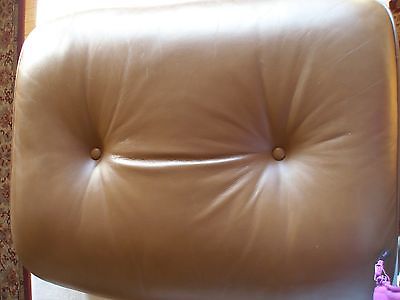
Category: chair